Keith Miller

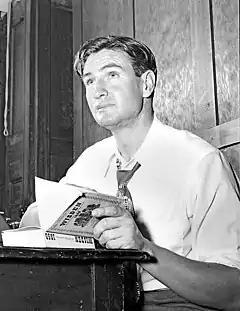
Miller reading "Wisden Cricketers' Almanack" in 1951

Keith Ross Miller (28 November 1919 – 11 October 2004) was an Australian Test cricketer and a Royal Australian Air Force pilot during World War II. Miller is widely regarded as Australia's greatest ever all-rounder. His ability, irreverent manner and good looks made him a crowd favourite. Journalist Ian Wooldridge called Miller "the golden boy" of cricket, leading to him being nicknamed "Nugget".